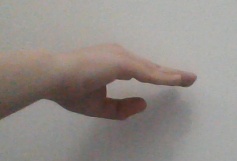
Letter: jeem